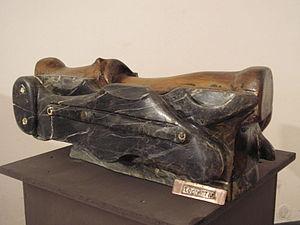
Le Bardiglio est un marbre constitué de calcaire saccharoïde, aux tonalités grises ou bleuâtres, caractéristique principalement des Alpes apuanes. Il se trouve aussi dans les régions alpines et en Sardaigne.